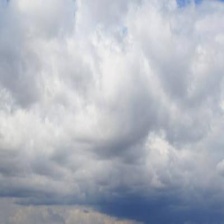
Cloud type: Nimbostratus